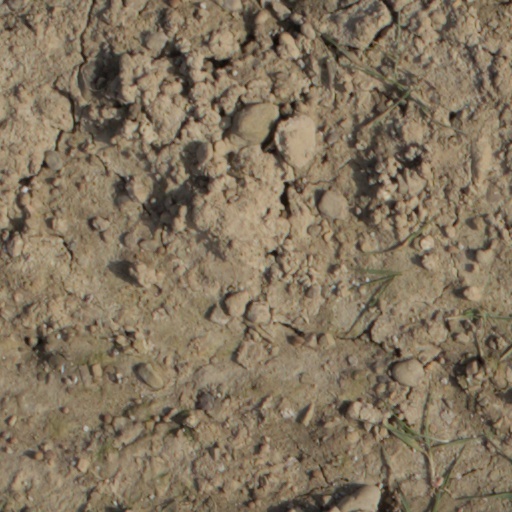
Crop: wheat